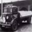
Label: truck